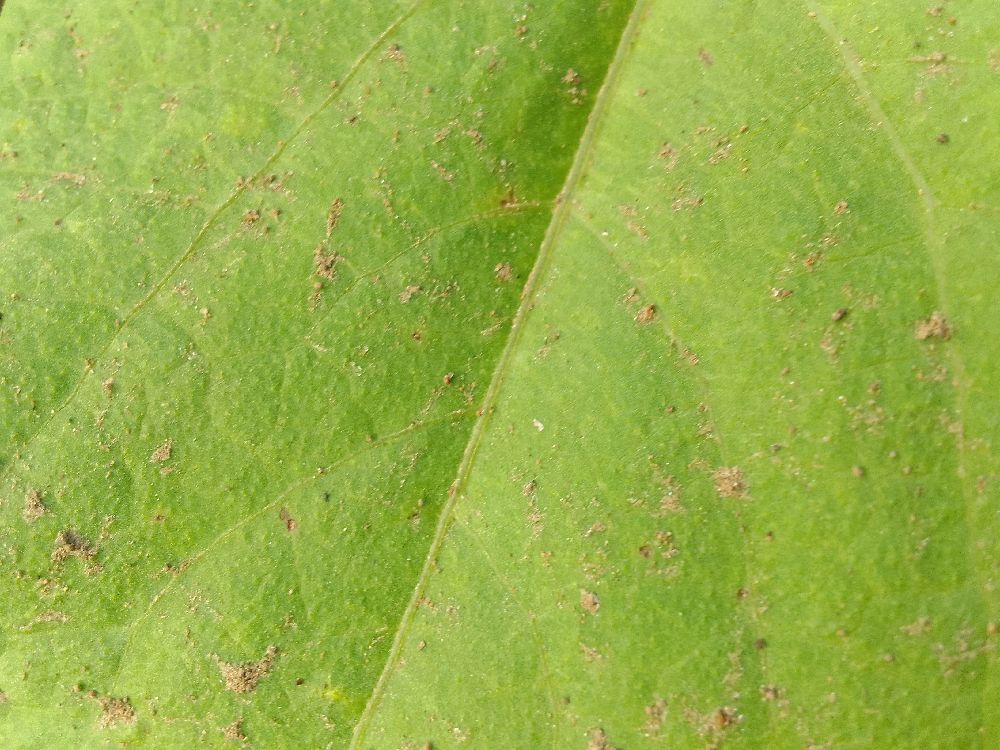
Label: healthy